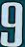
Number: 9